USS Admiral W. S. Sims

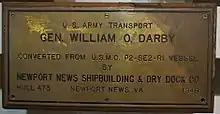
Builder plate from the US Army transport "General William O. Darby"

Turned over to the Army for operation with the Army Transport Service (ATS), the ship was renamed "General William O. Darby" in honor of Brigadier General William O. Darby, USA (1911–1945), leader of the famed World War II "Darby's Rangers" who distinguished themselves in combat in North Africa, in Sicily, and in Italy. He was killed in action on the Italian front on 30 April 1945, while serving as Assistant Commander of the 10th Mountain Division.